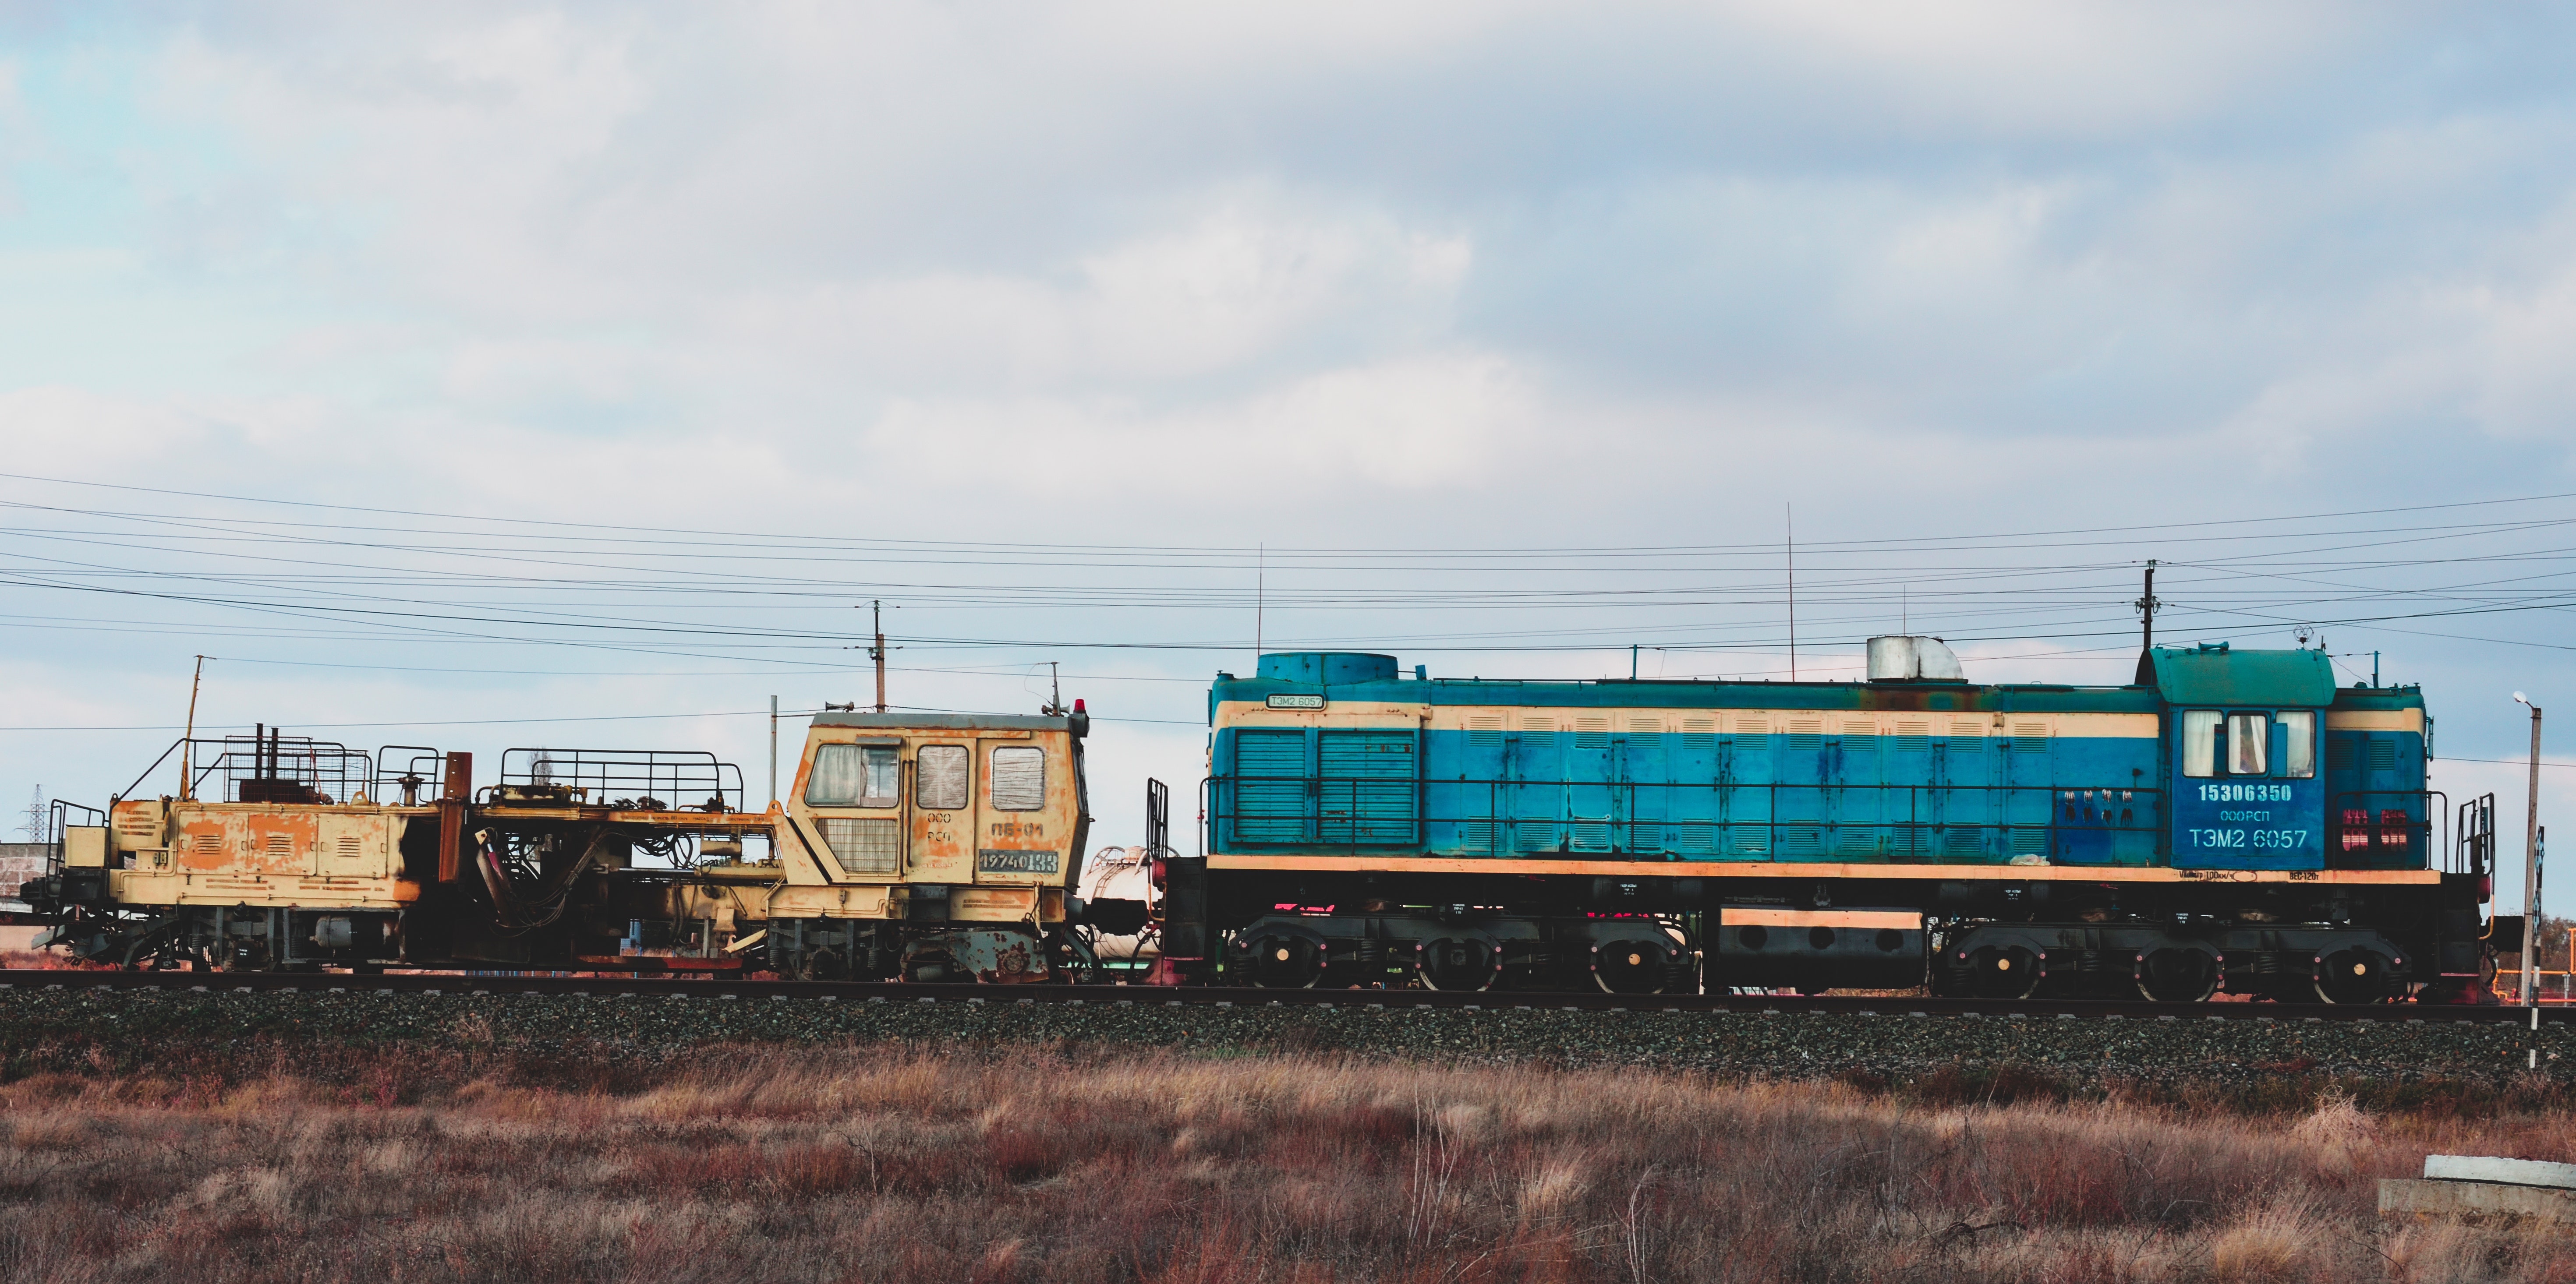
transport, rail transport, train, locomotive, track, railroad car, rolling stock, vehicle, sky, freight transport, cargo